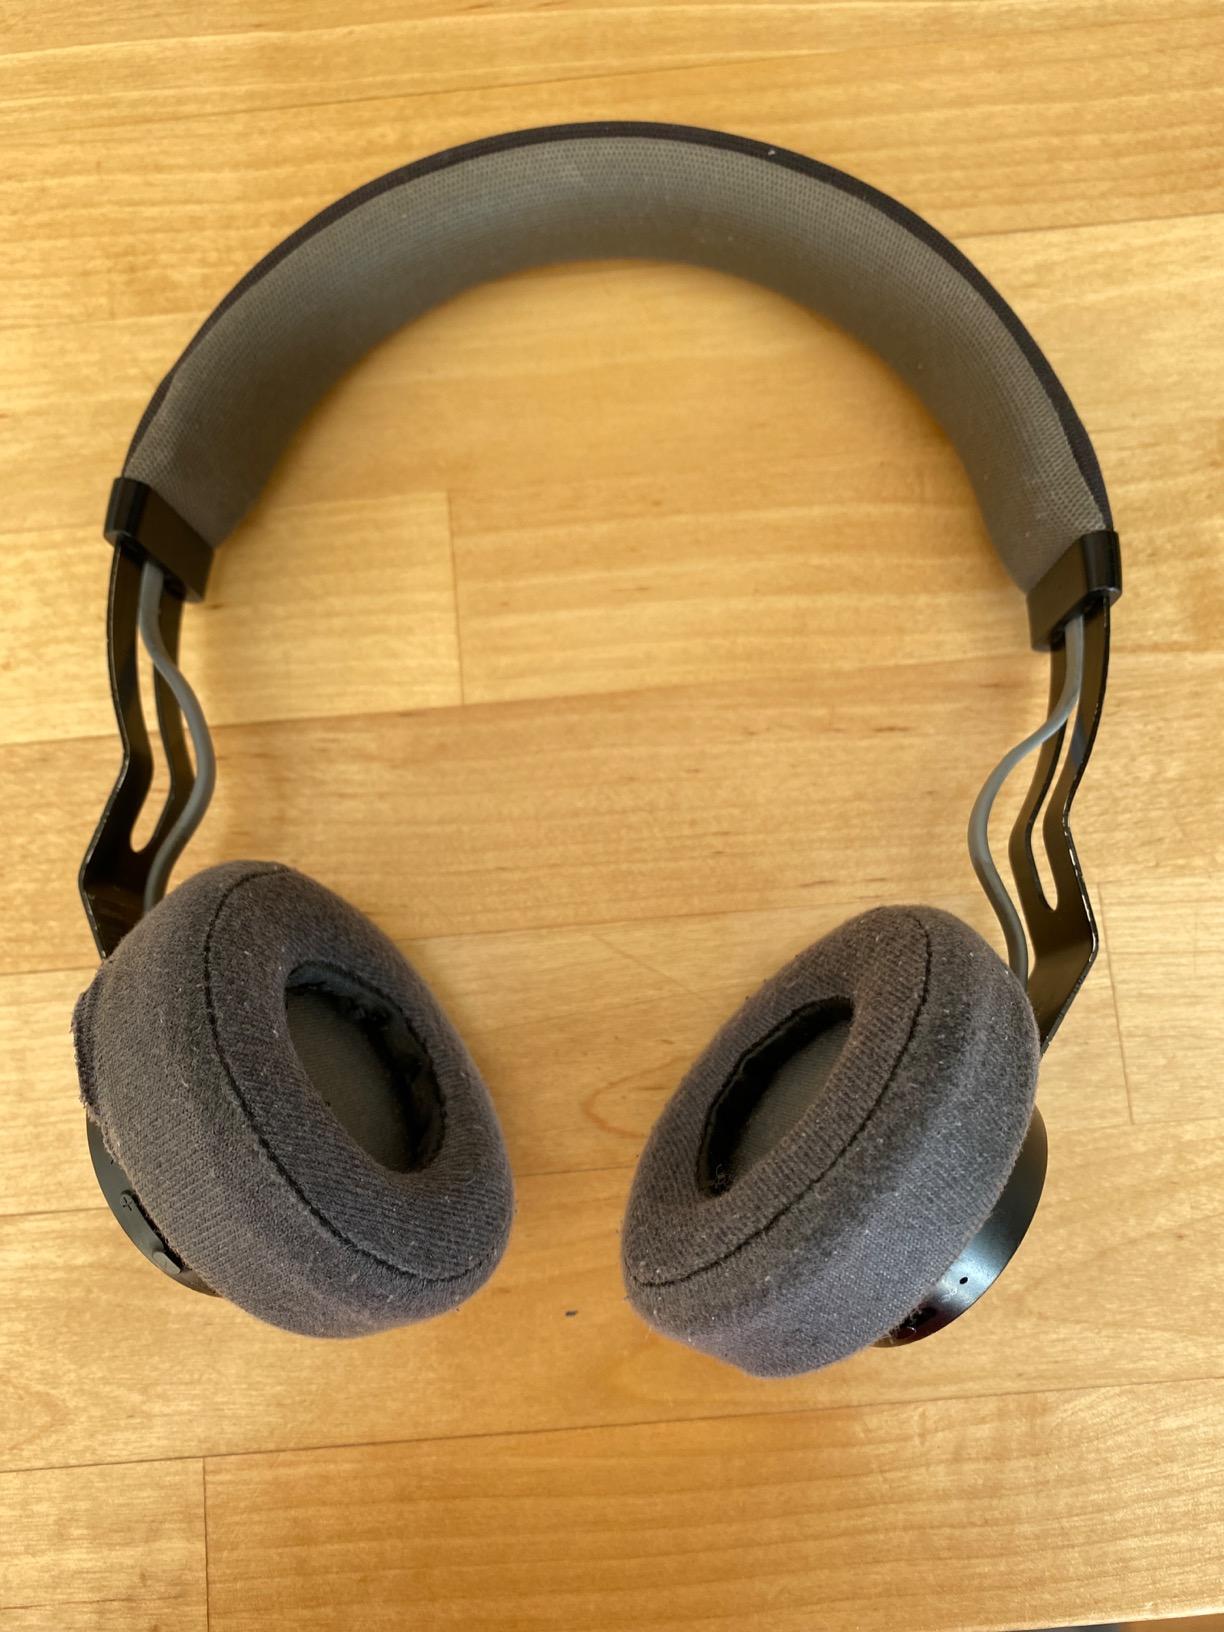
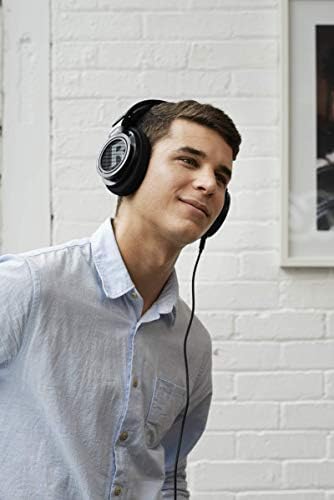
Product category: headphones
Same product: no